Exocet

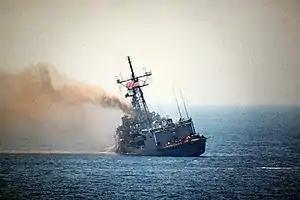
"Stark" listing after being hit

Exocet missiles were used by Iraq mainly as part of the Tanker War, the Aérospatiale SA 321 Super Frelon, Dassault-Breguet Super Étendard and Dassault Mirage F1 were aircraft used by Iraq to launch the missiles.